Question: Please indicate a possible affordance area of the axe that can be used for chopping
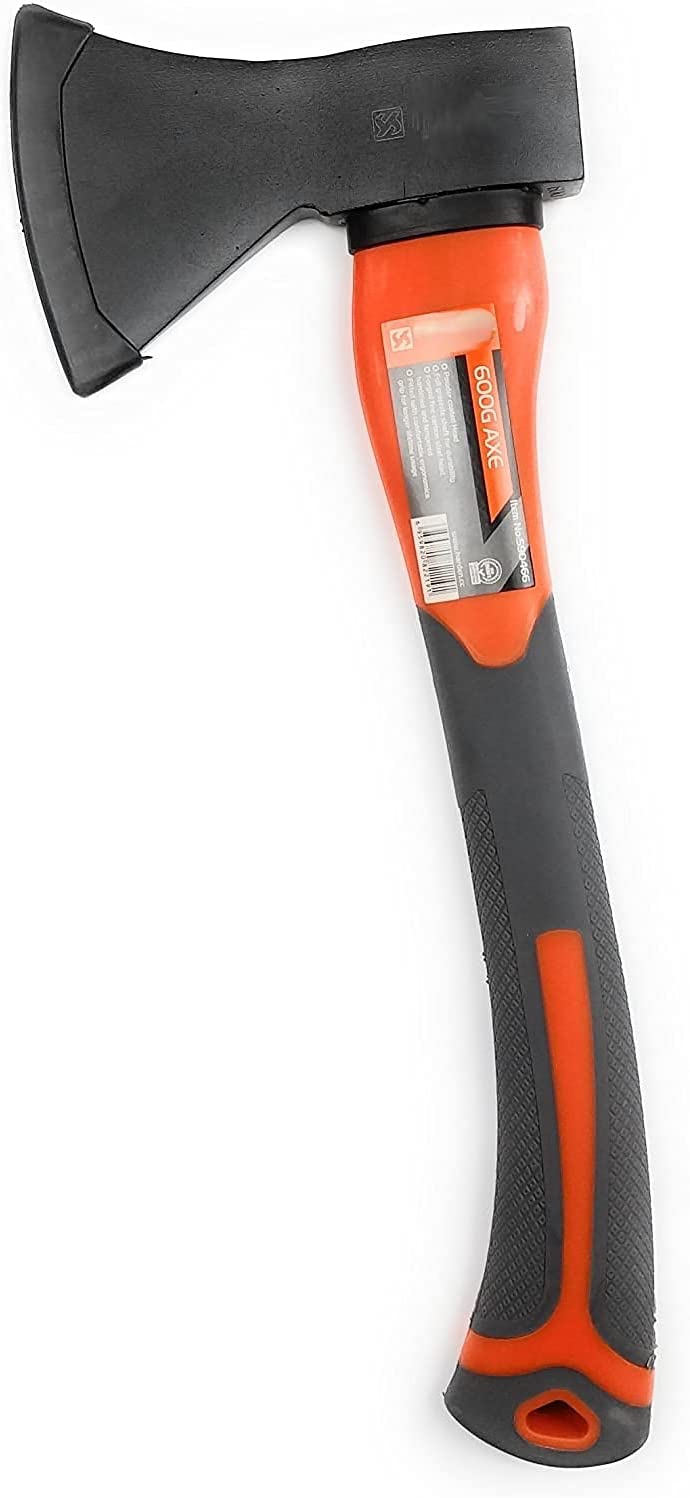
Answer: [21.272, 10.415, 607.975, 463.46]